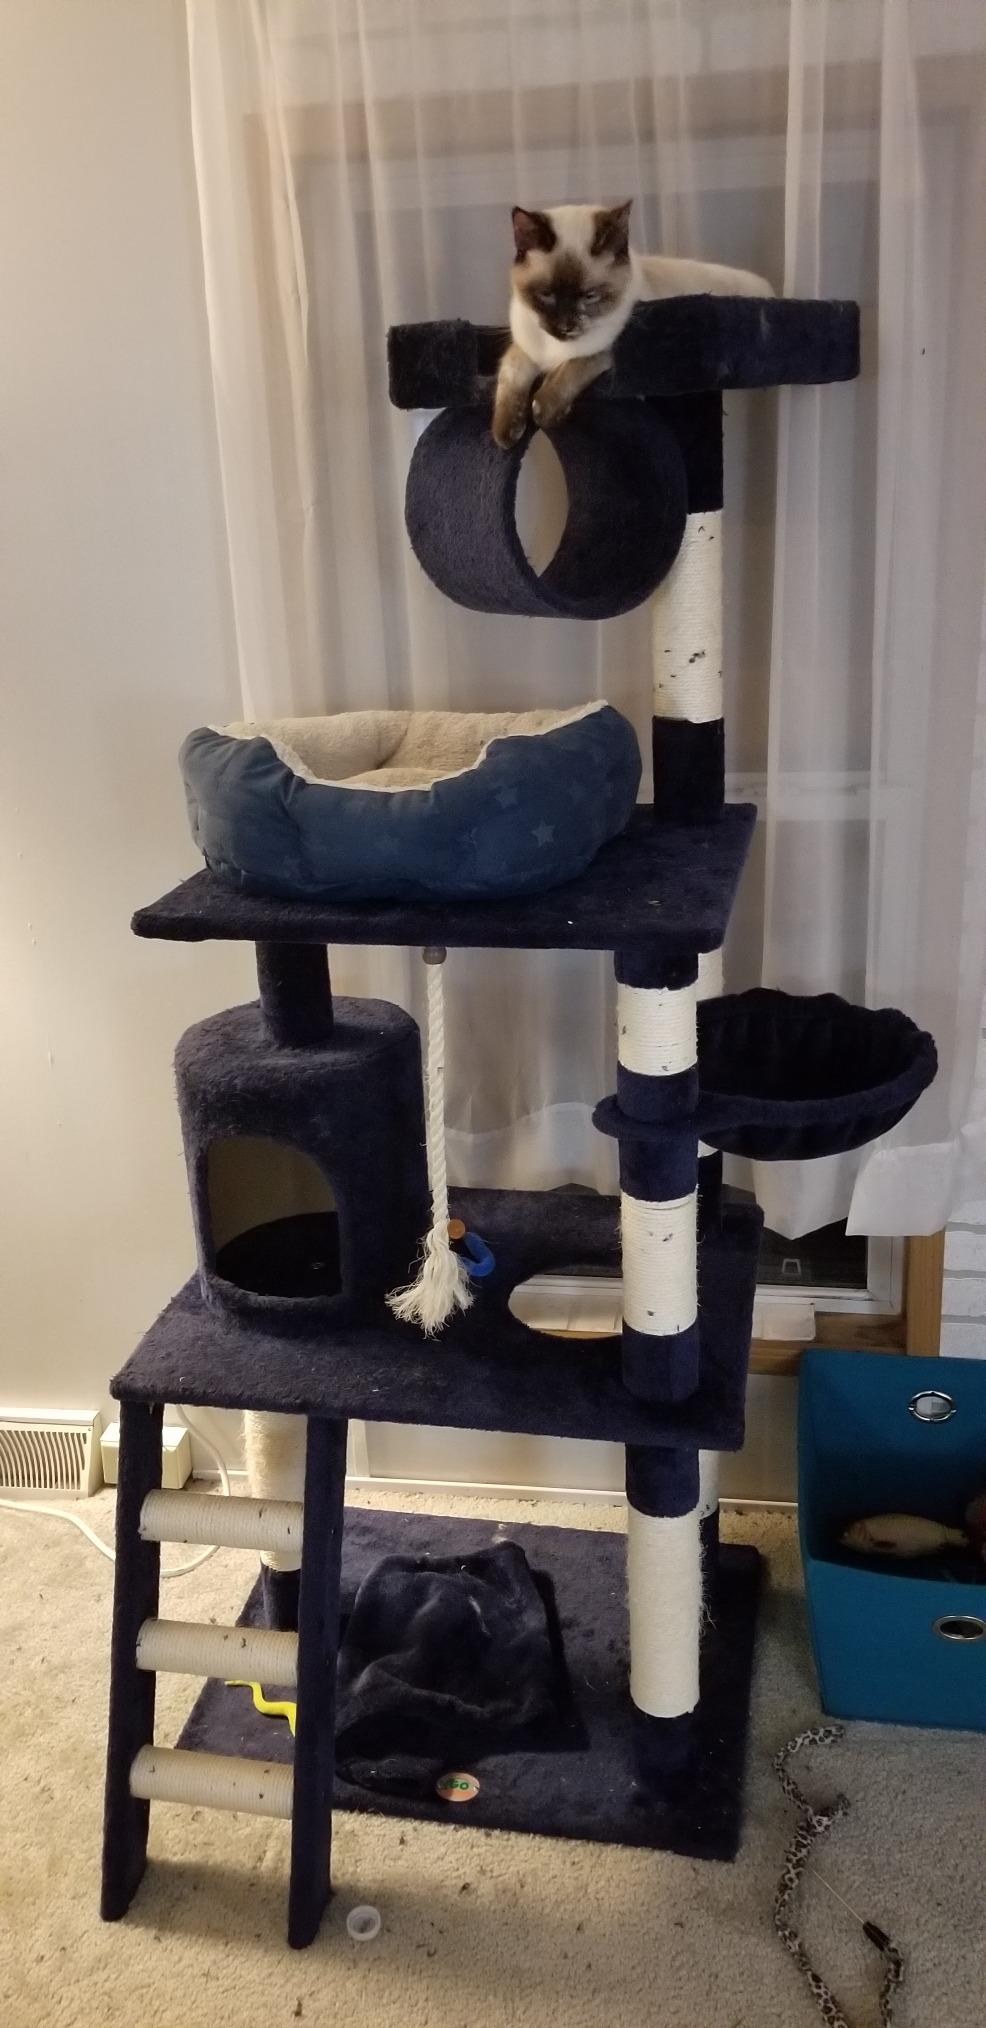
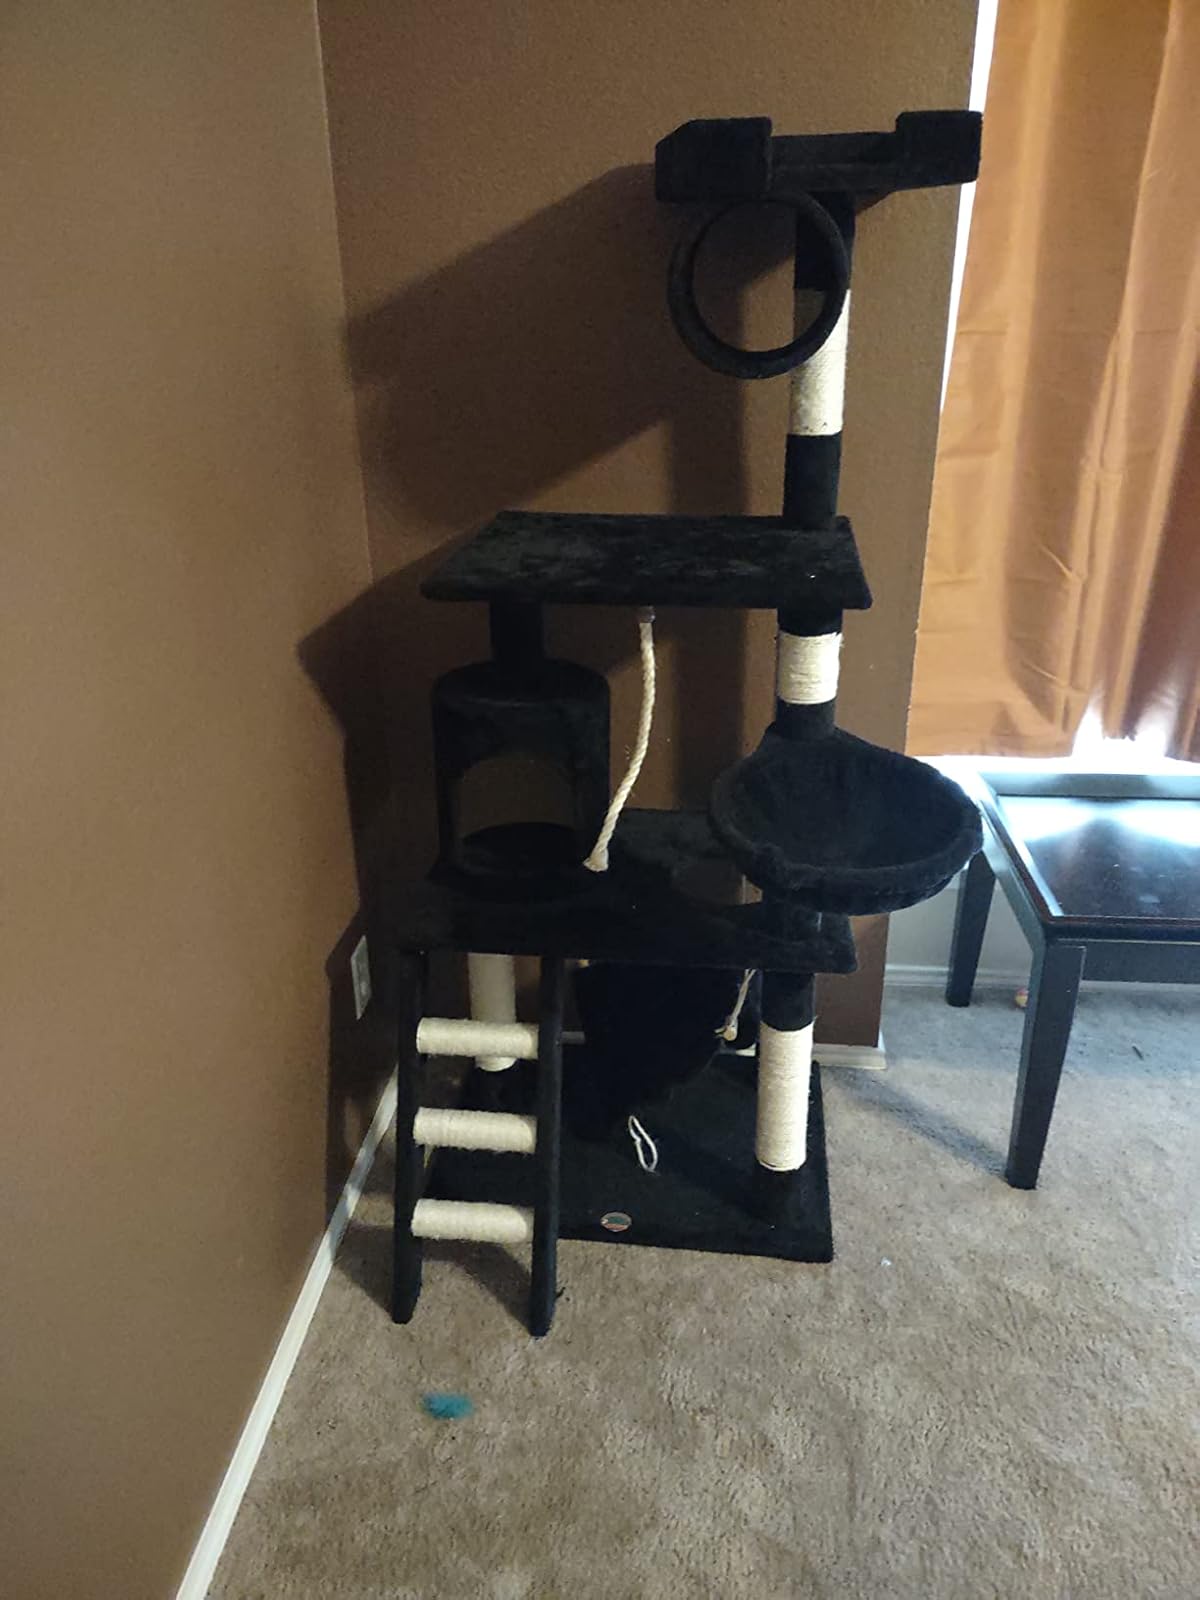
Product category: items_cat tree
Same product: no